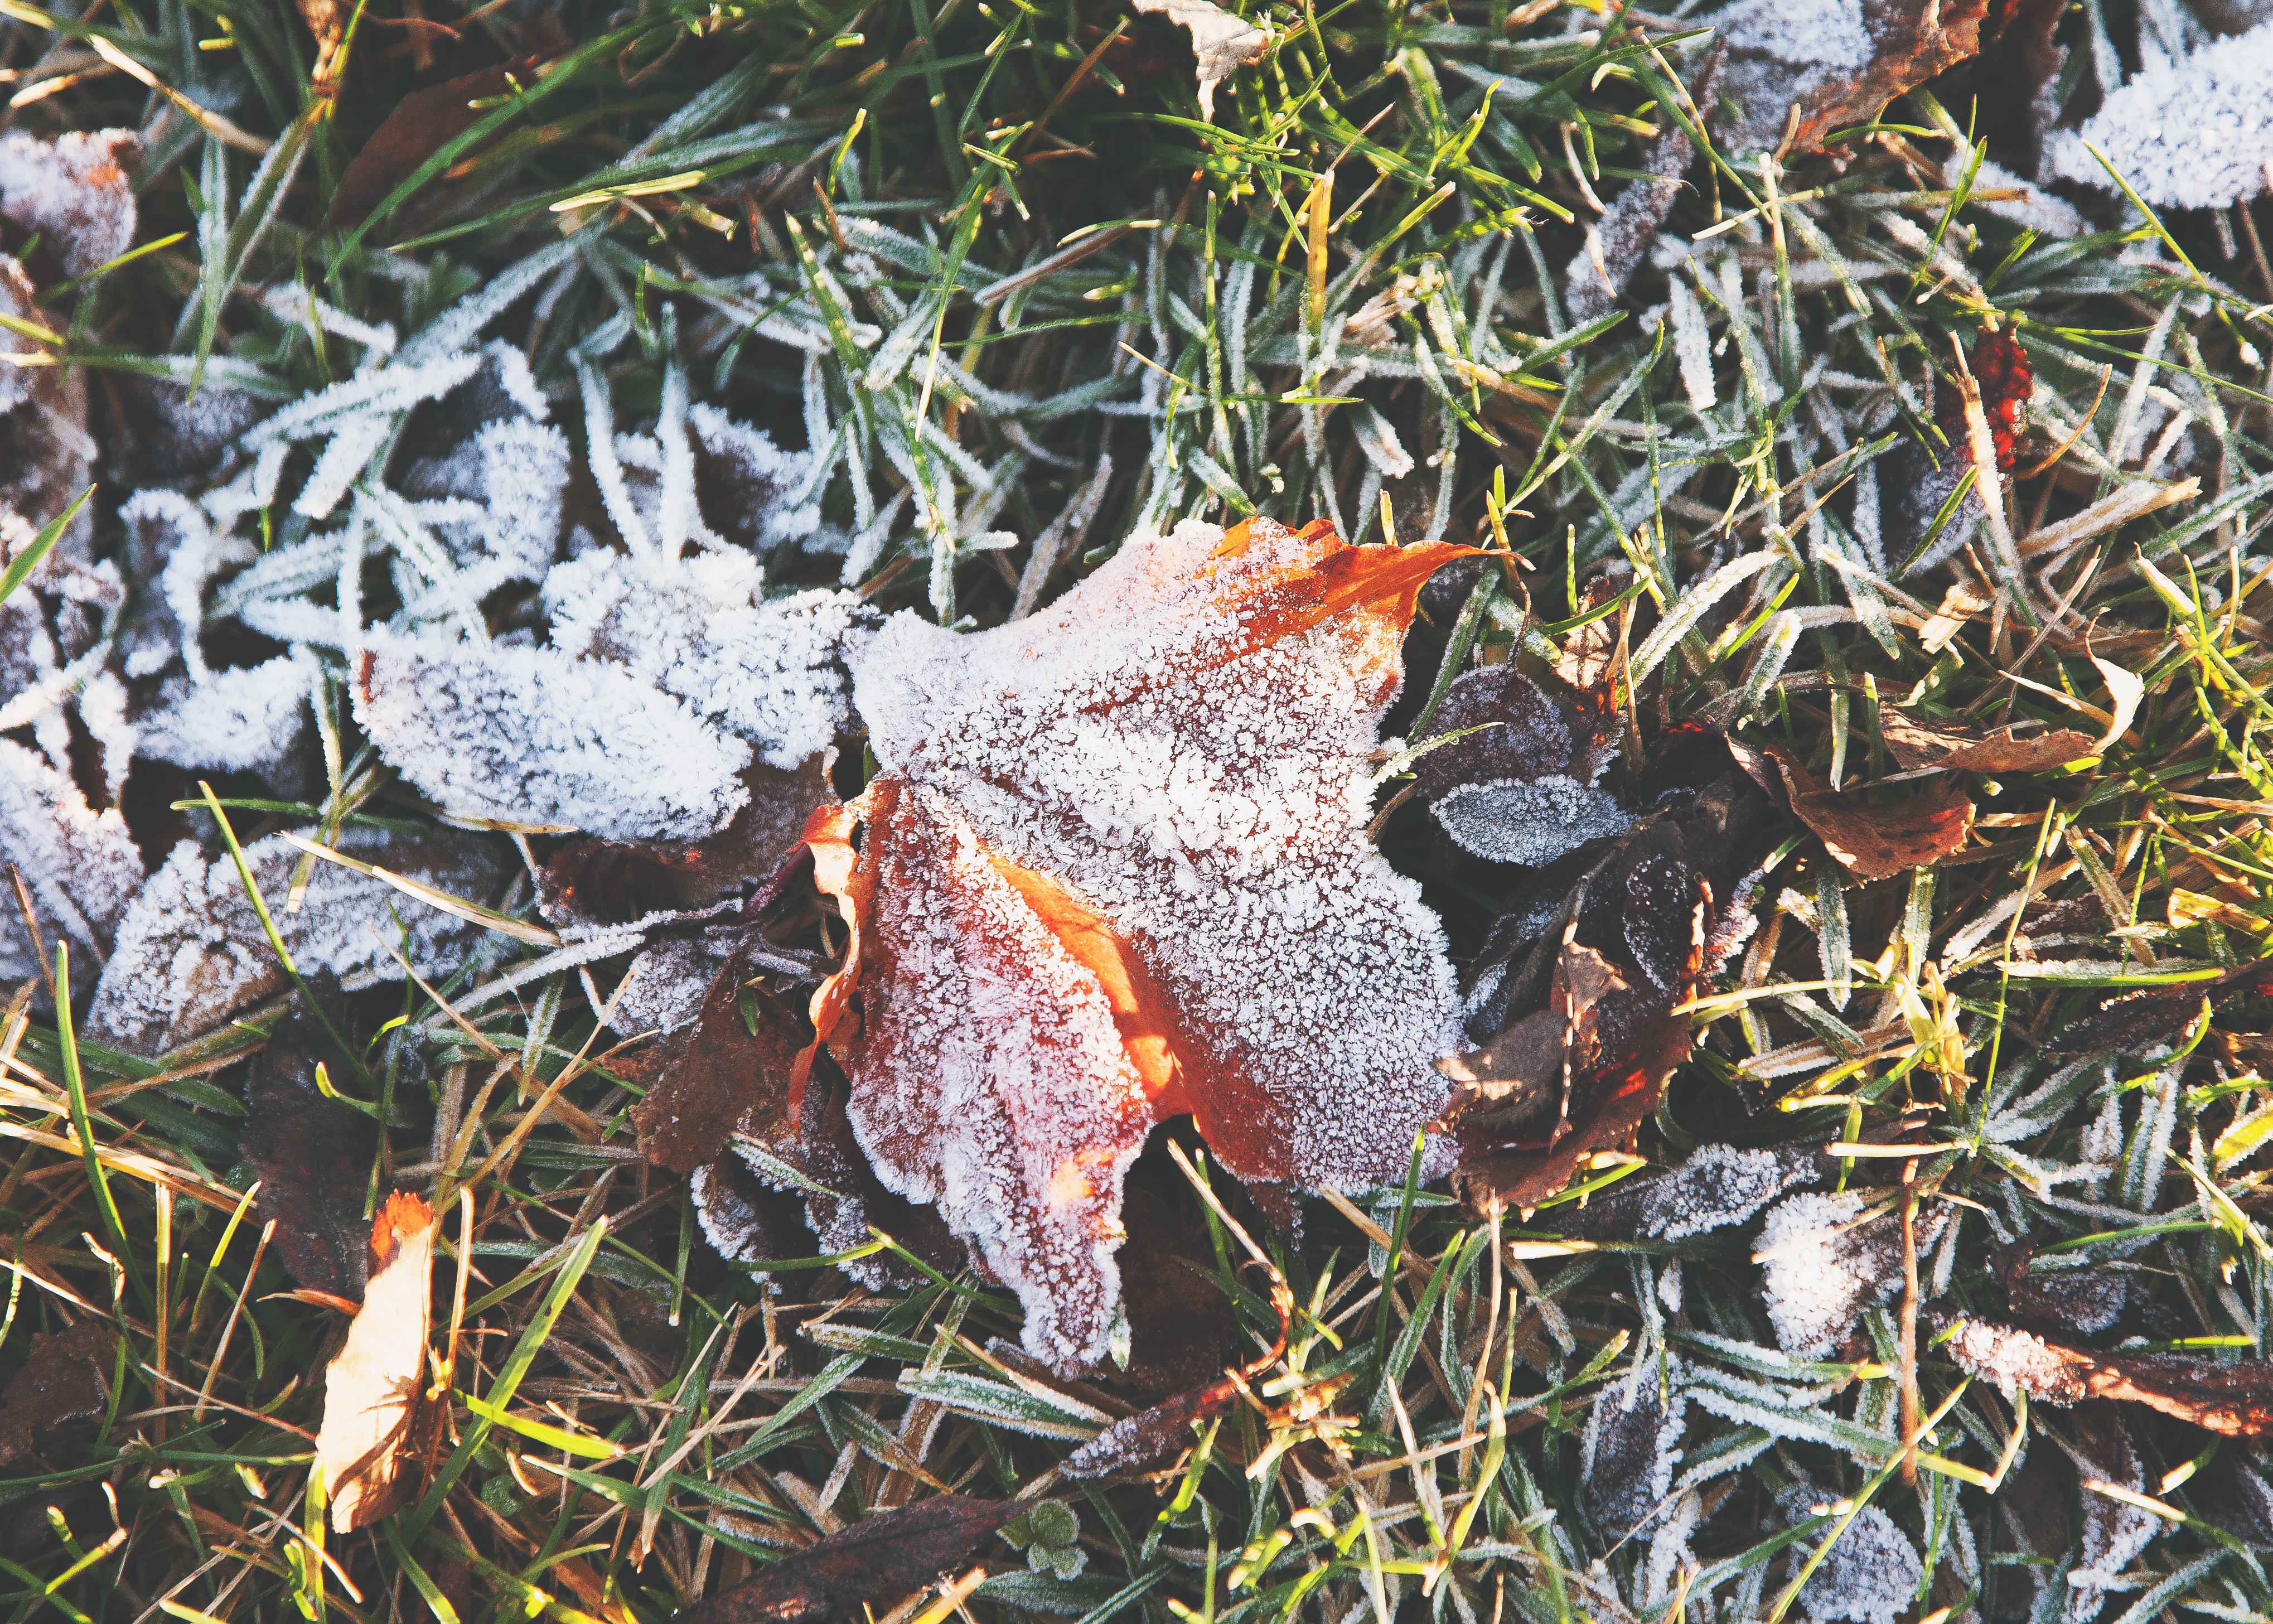
tree, nature, grass, branch, plant, leaf, flower, frost, wildlife, produce, autumn, botany, garden, flora, season, fauna, shrub, flowering plant, woody plant, land plant